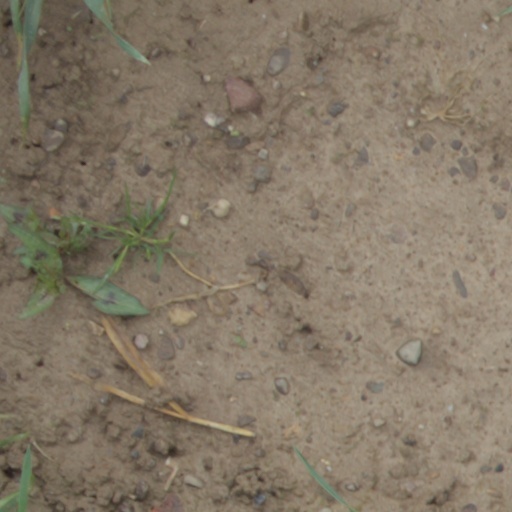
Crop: wheat